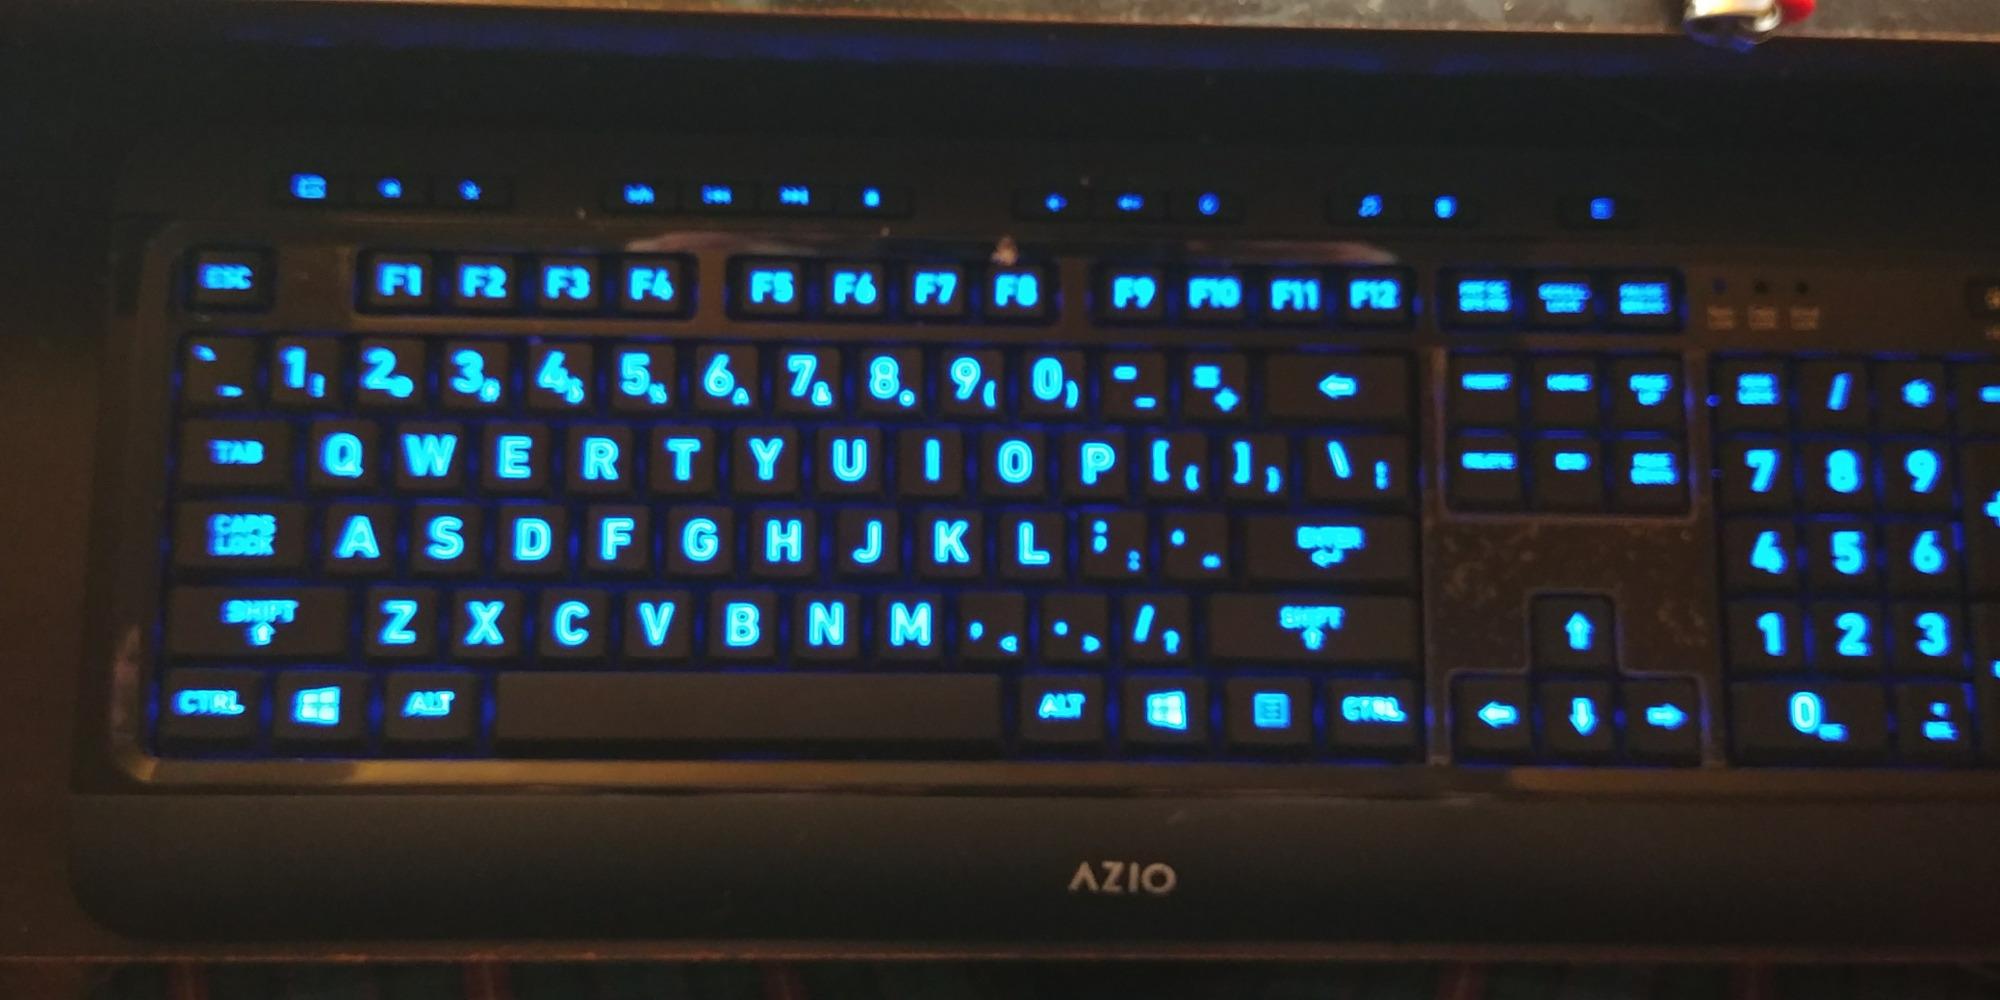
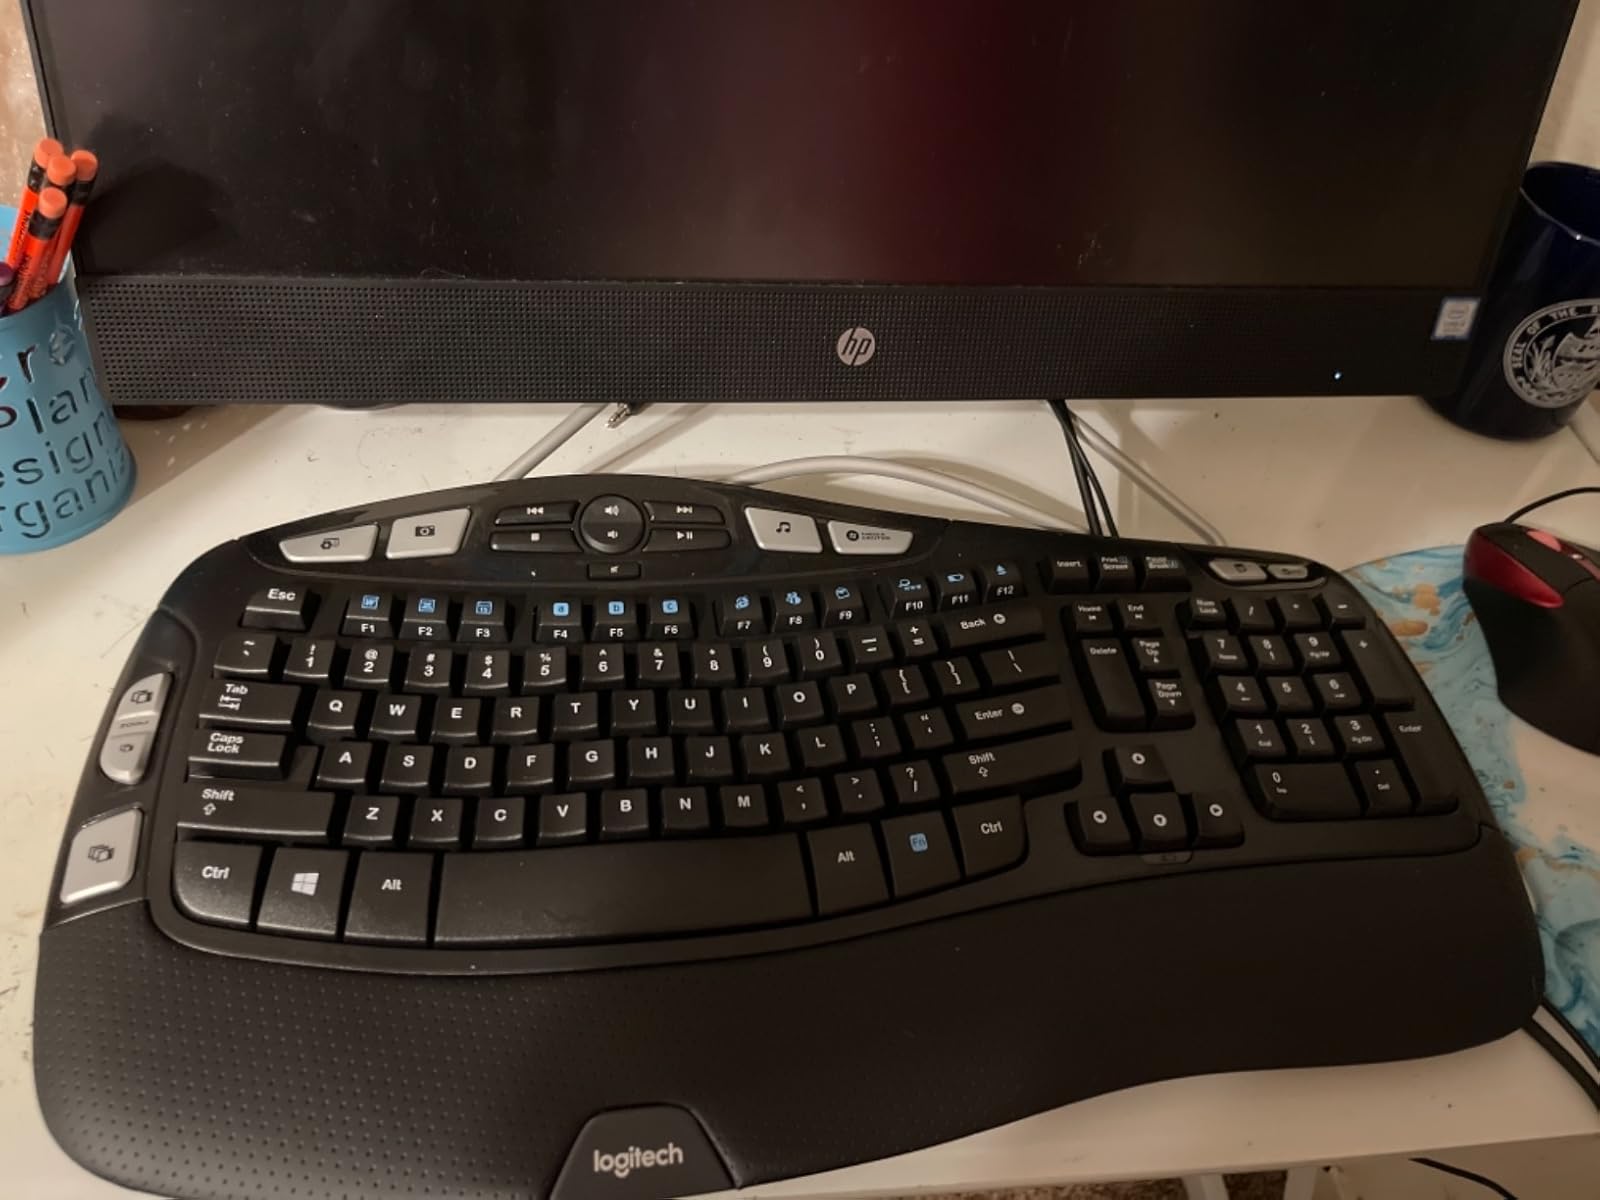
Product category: keyboard
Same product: no